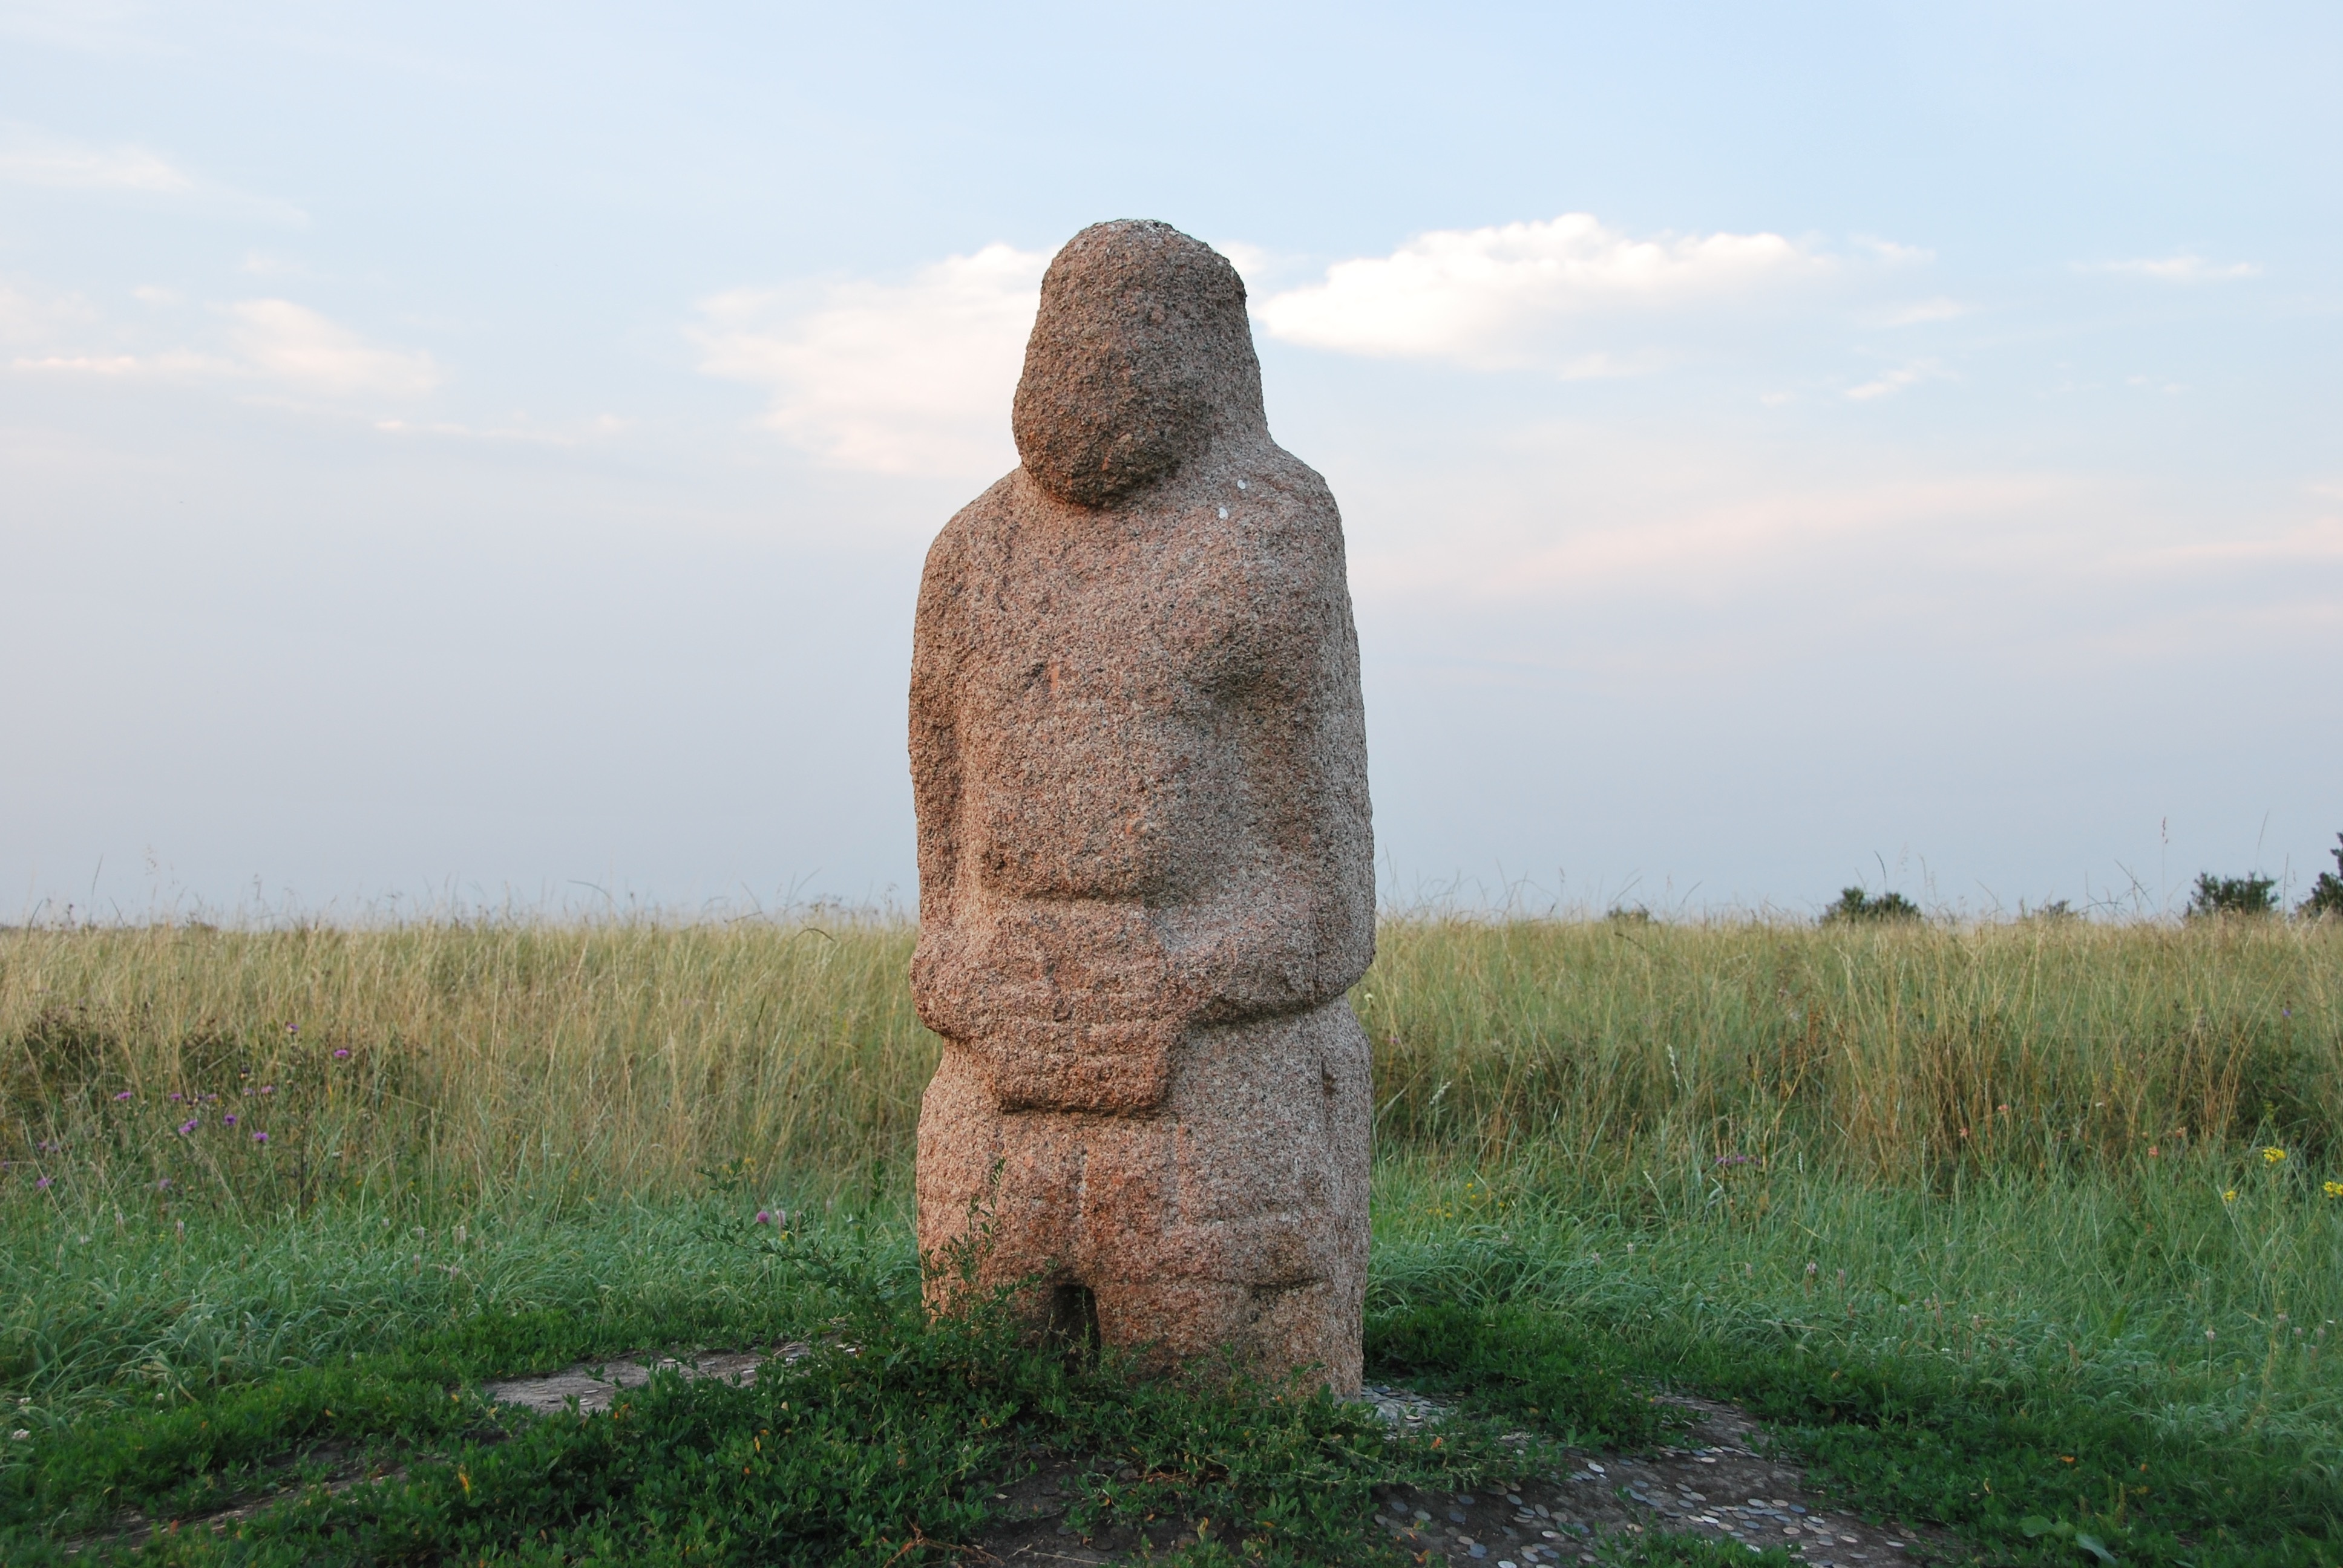
grass, rock, monument, statue, sculpture, art, showplace, rural area, stone woman, kursk, ancient artifact